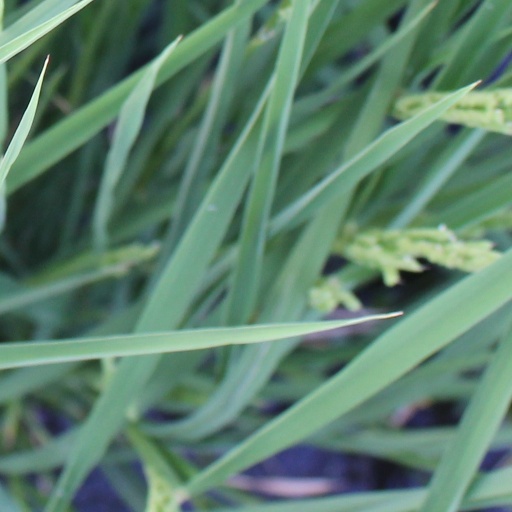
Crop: rice